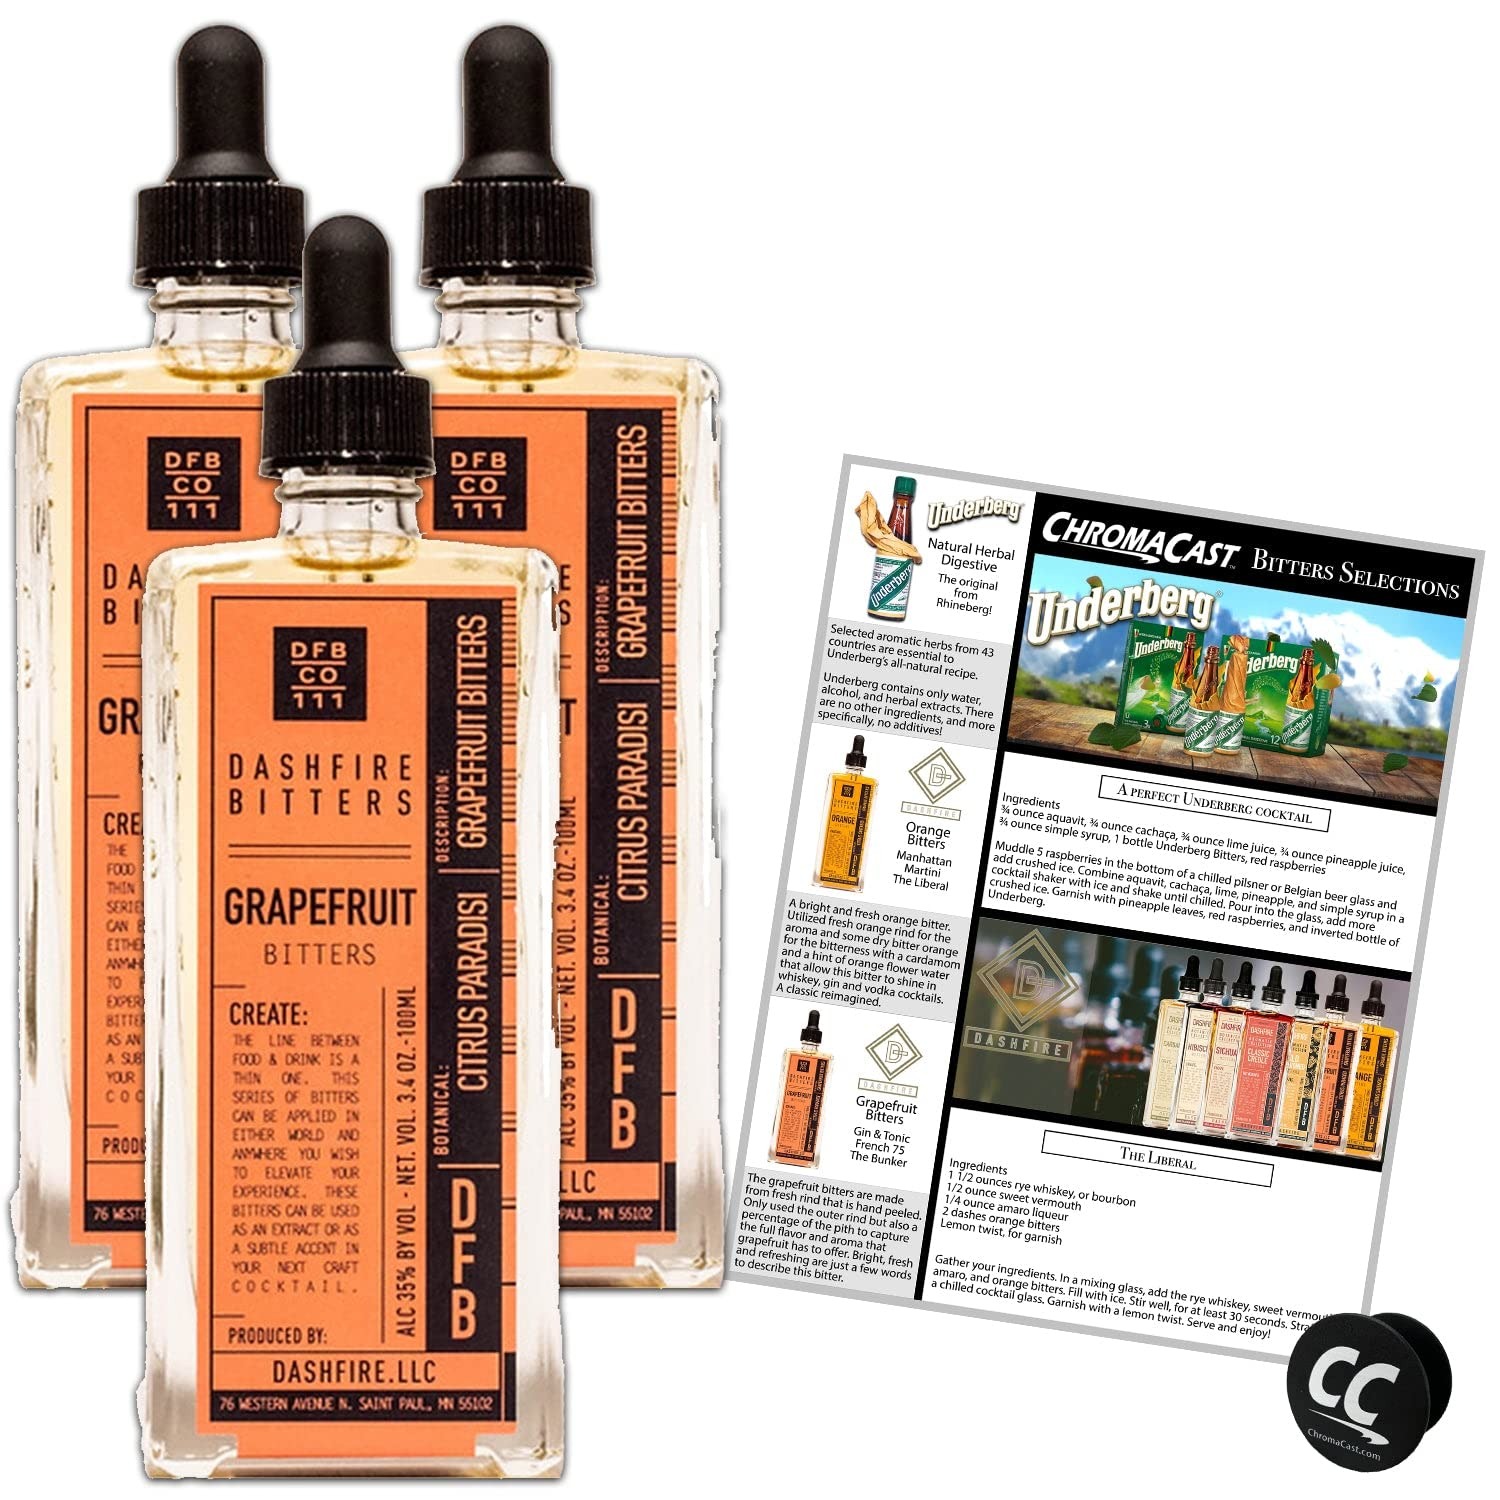
Item Name: Dashfire Grapefruit Cocktail Bitters 3pk, 100ml./btl.
Bullet Point 1: Made from the highest quality botanicals, Dashfire Bitters were developed for both professional and home bartenders to enjoy
Bullet Point 2: Stylish glass bottles feature a full length dropper and bartender-friendly volumetric dashes for inventory purposes
Bullet Point 3: These versatile bitters can be used as an extract or as a subtle accent in your next craft cocktail
Bullet Point 4: Handcrafted in small batches in St. Paul, Minnesota
Bullet Point 5: Includes ChromaCast Phone/Tablet Holder and Bitters Recipes
Product Description: Dashfire’s grapefruit bitters are made from fresh rind that is hand peeled. We not only use the outer rind but also a percentage of the pith to capture the full flavor and aroma that grapefruit has to offer. Bright, fresh and refreshing are just a few words to describe this bitter
Value: 10.1
Unit: Fl Oz

Price: 50.185